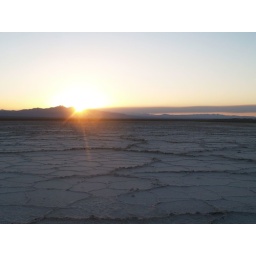
That's Amboy dry lake in the foreground. Smoke is from a massive forest fire in the San Bernardino mountains.